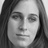
Emotion: neutral